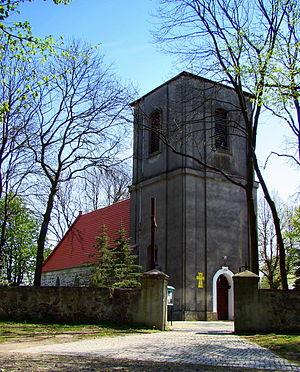
Kołbaskowo est un village de la voïvodie de Poméranie occidentale, dans le powiat de Police, en Pologne.